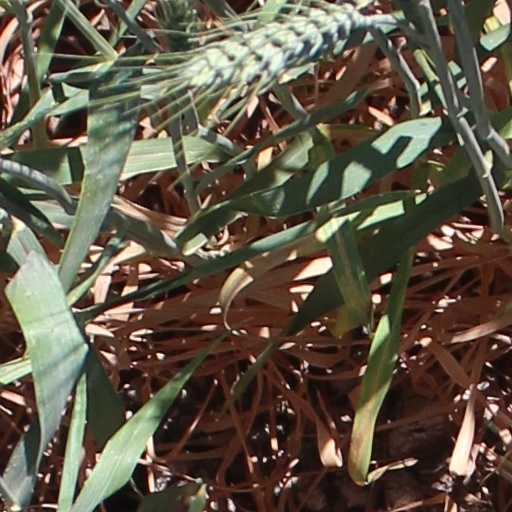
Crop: wheat